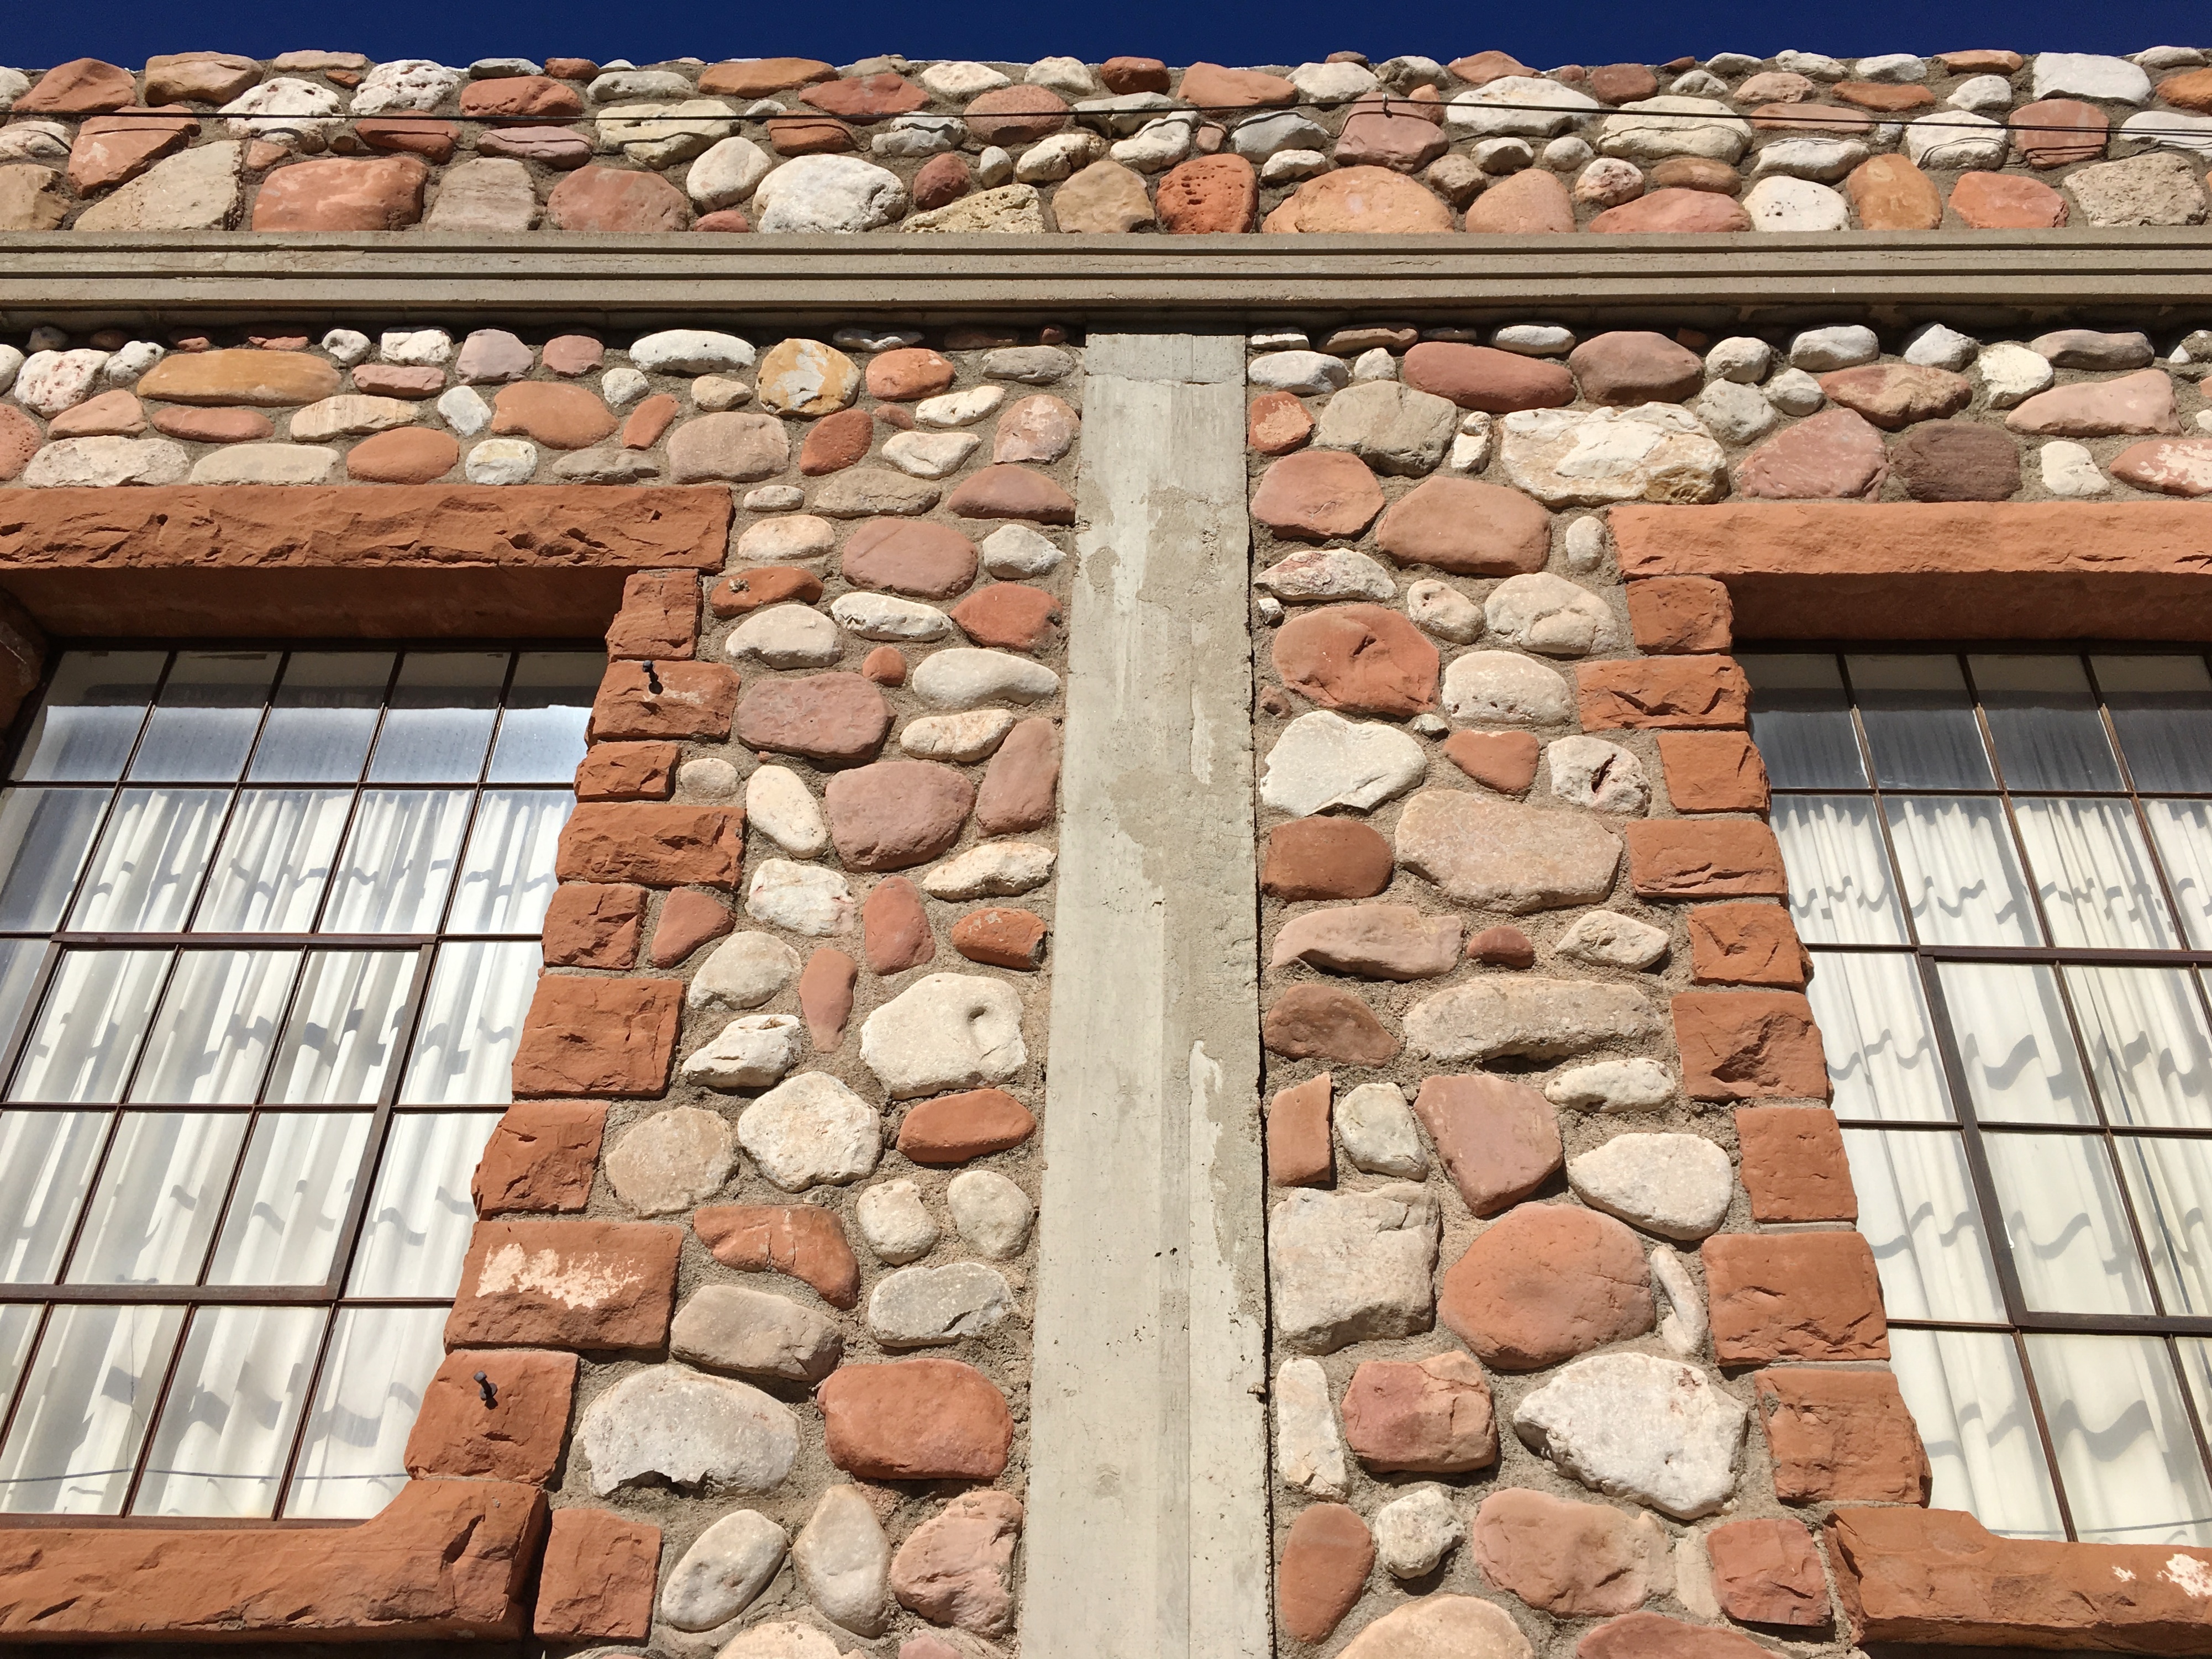
wood, window, roof, wall, facade, stone wall, brick, material, brickwork, flooring, outdoor structure